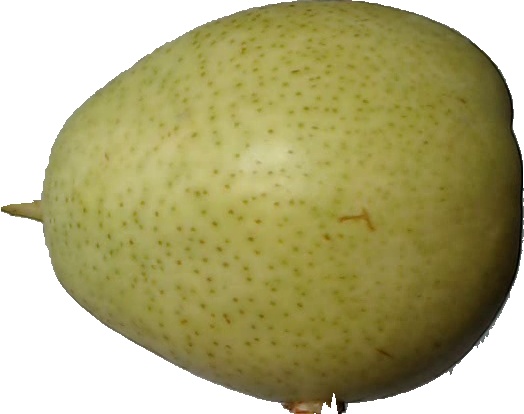
Label: pear_1